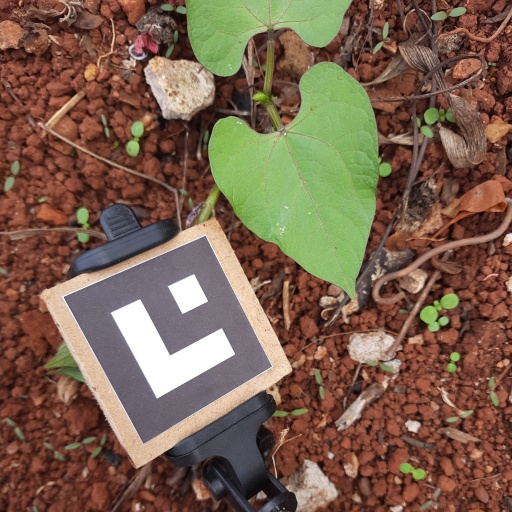
Observations: wavy surface, no eating holes, under cloudy sky